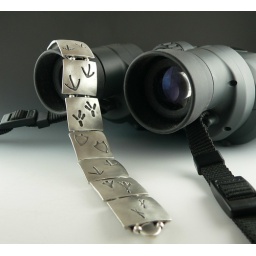
A wearable field guide to bird tracks in a silver bracelet!